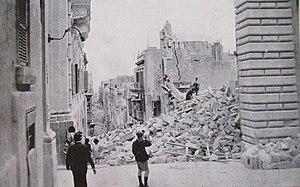
Ruine de l'auberge de France 2 à La Valette
L’auberge de France est le nom d'une auberge hospitalière située à La Valette à Malte qui fait référence à deux auberges successives. Elles ont été construites au XVIᵉ siècle pour abriter les chevaliers de l'ordre de Saint-Jean de Jérusalem appartenant à la langue de France.